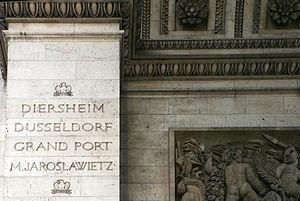
La bataille de Grand Port fut une bataille navale qui opposa deux escadres britannique et française dans la baie de Grand Port de l'Île-de-France entre le 20 et le 27 août 1810, durant la campagne de l'île Maurice.
La campagne de l'île Maurice est une série d'opérations amphibies et navales menées par la Royal Navy contre les possessions de l'Empire français dans l'océan Indien, visant plus particulièrement l'archipel des Mascareignes. Cette campagne se solde par une victoire britannique incontestable, l'archipel étant entièrement conquis par leurs forces. Elle prend place durant les guerres napoléoniennes contre la Cinquième Coalition, entre l'été 1809 et l'été 1811.